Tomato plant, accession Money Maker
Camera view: vertical (180 deg); turntable rotation: 180 degrees
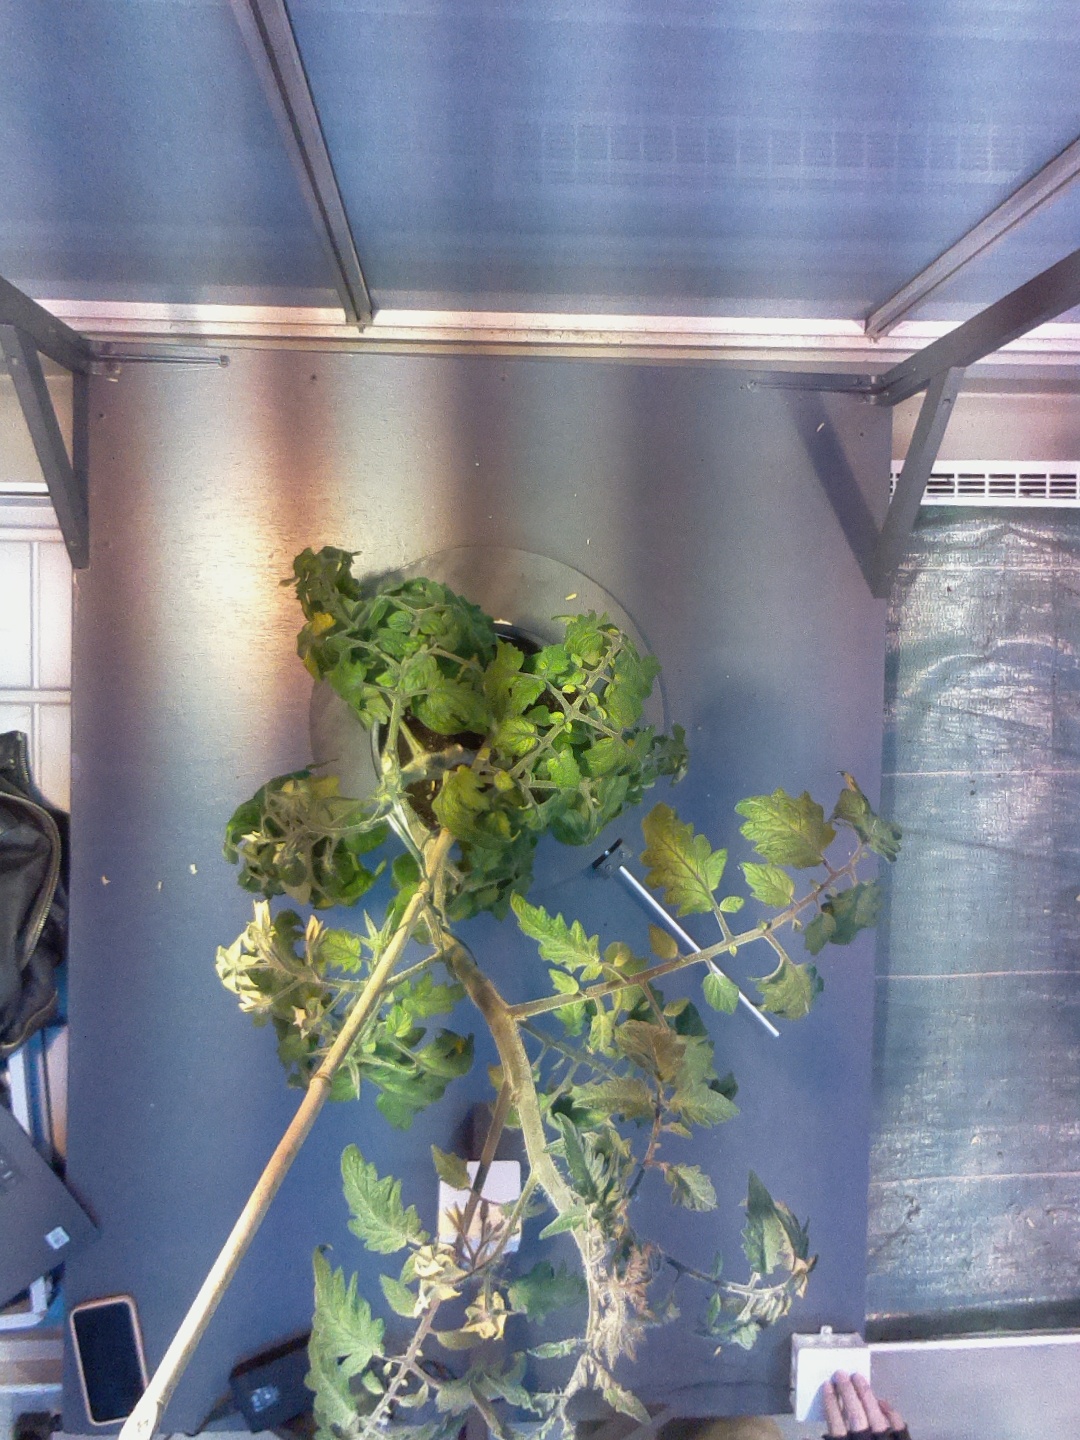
BBCH growth stage 71: 10%-20% of final fruit size